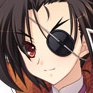
Portrait style: Anime Portrait